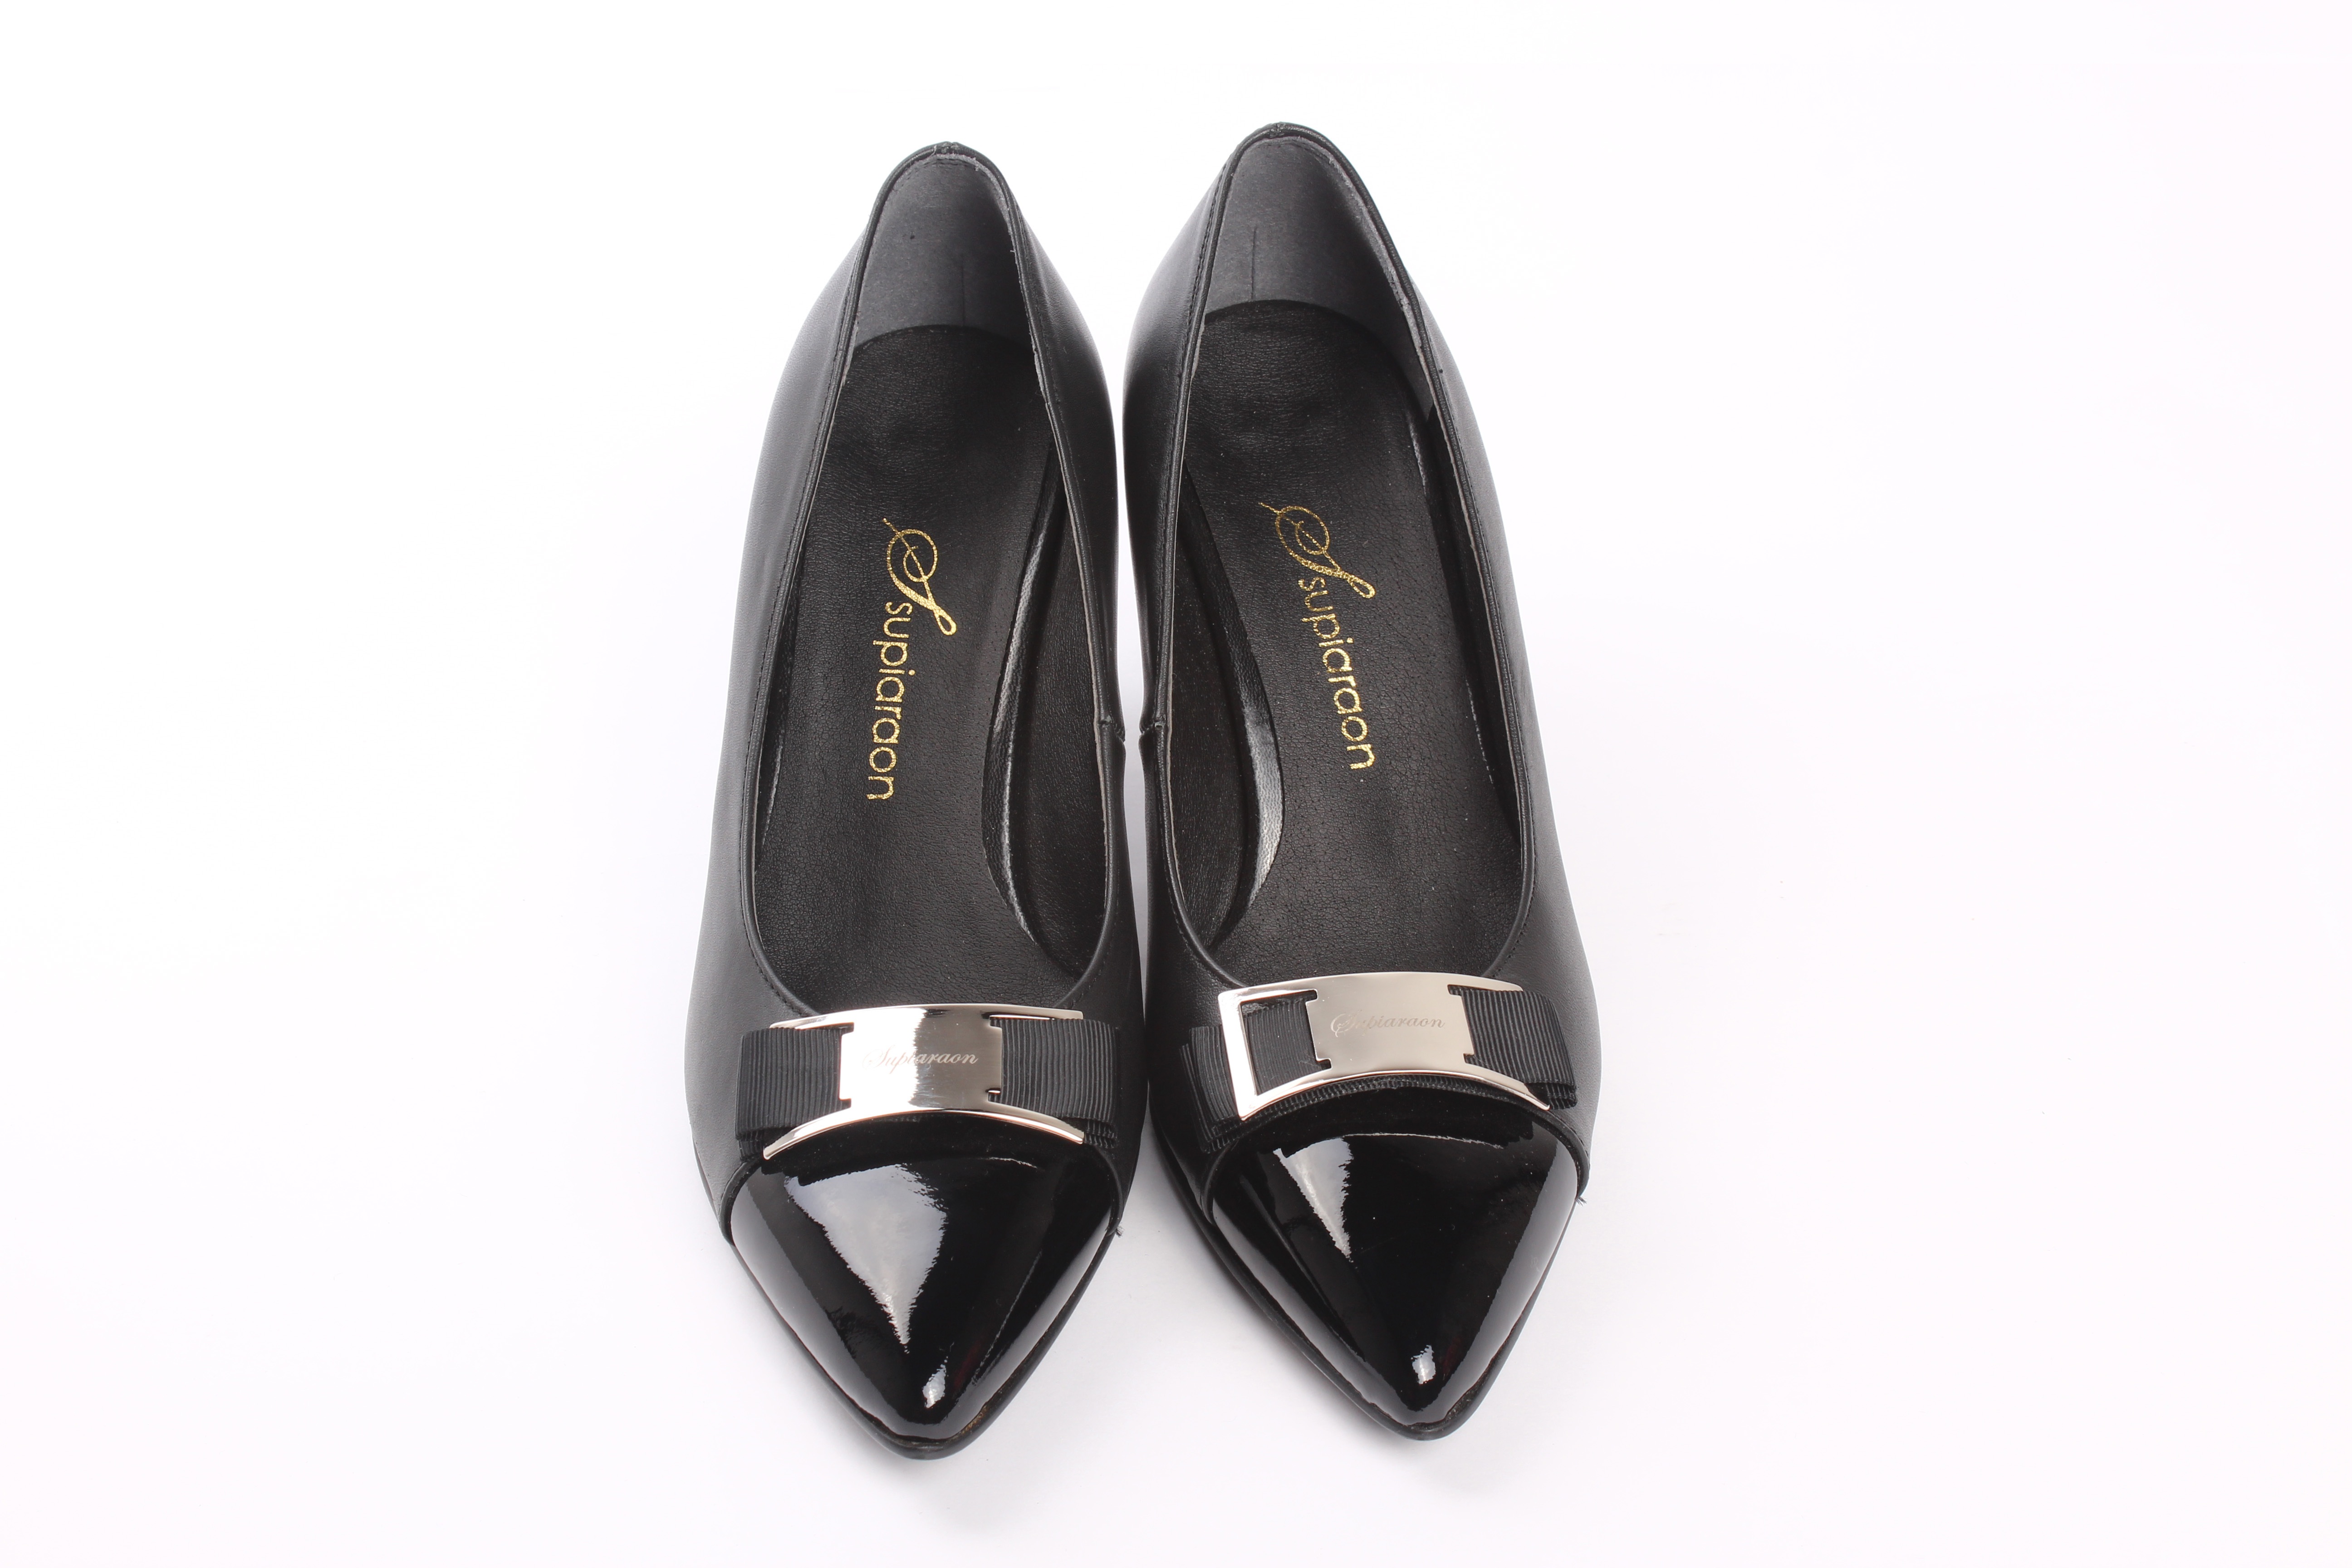
shoe, leather, leg, footwear, dress shoes, high heels, outdoor shoe, pump gas, black shoe